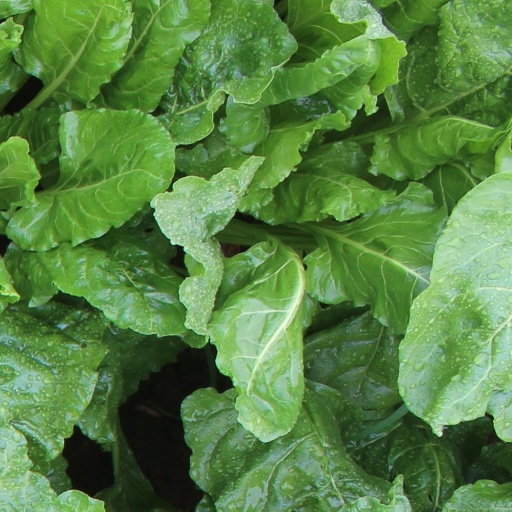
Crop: sugar beet